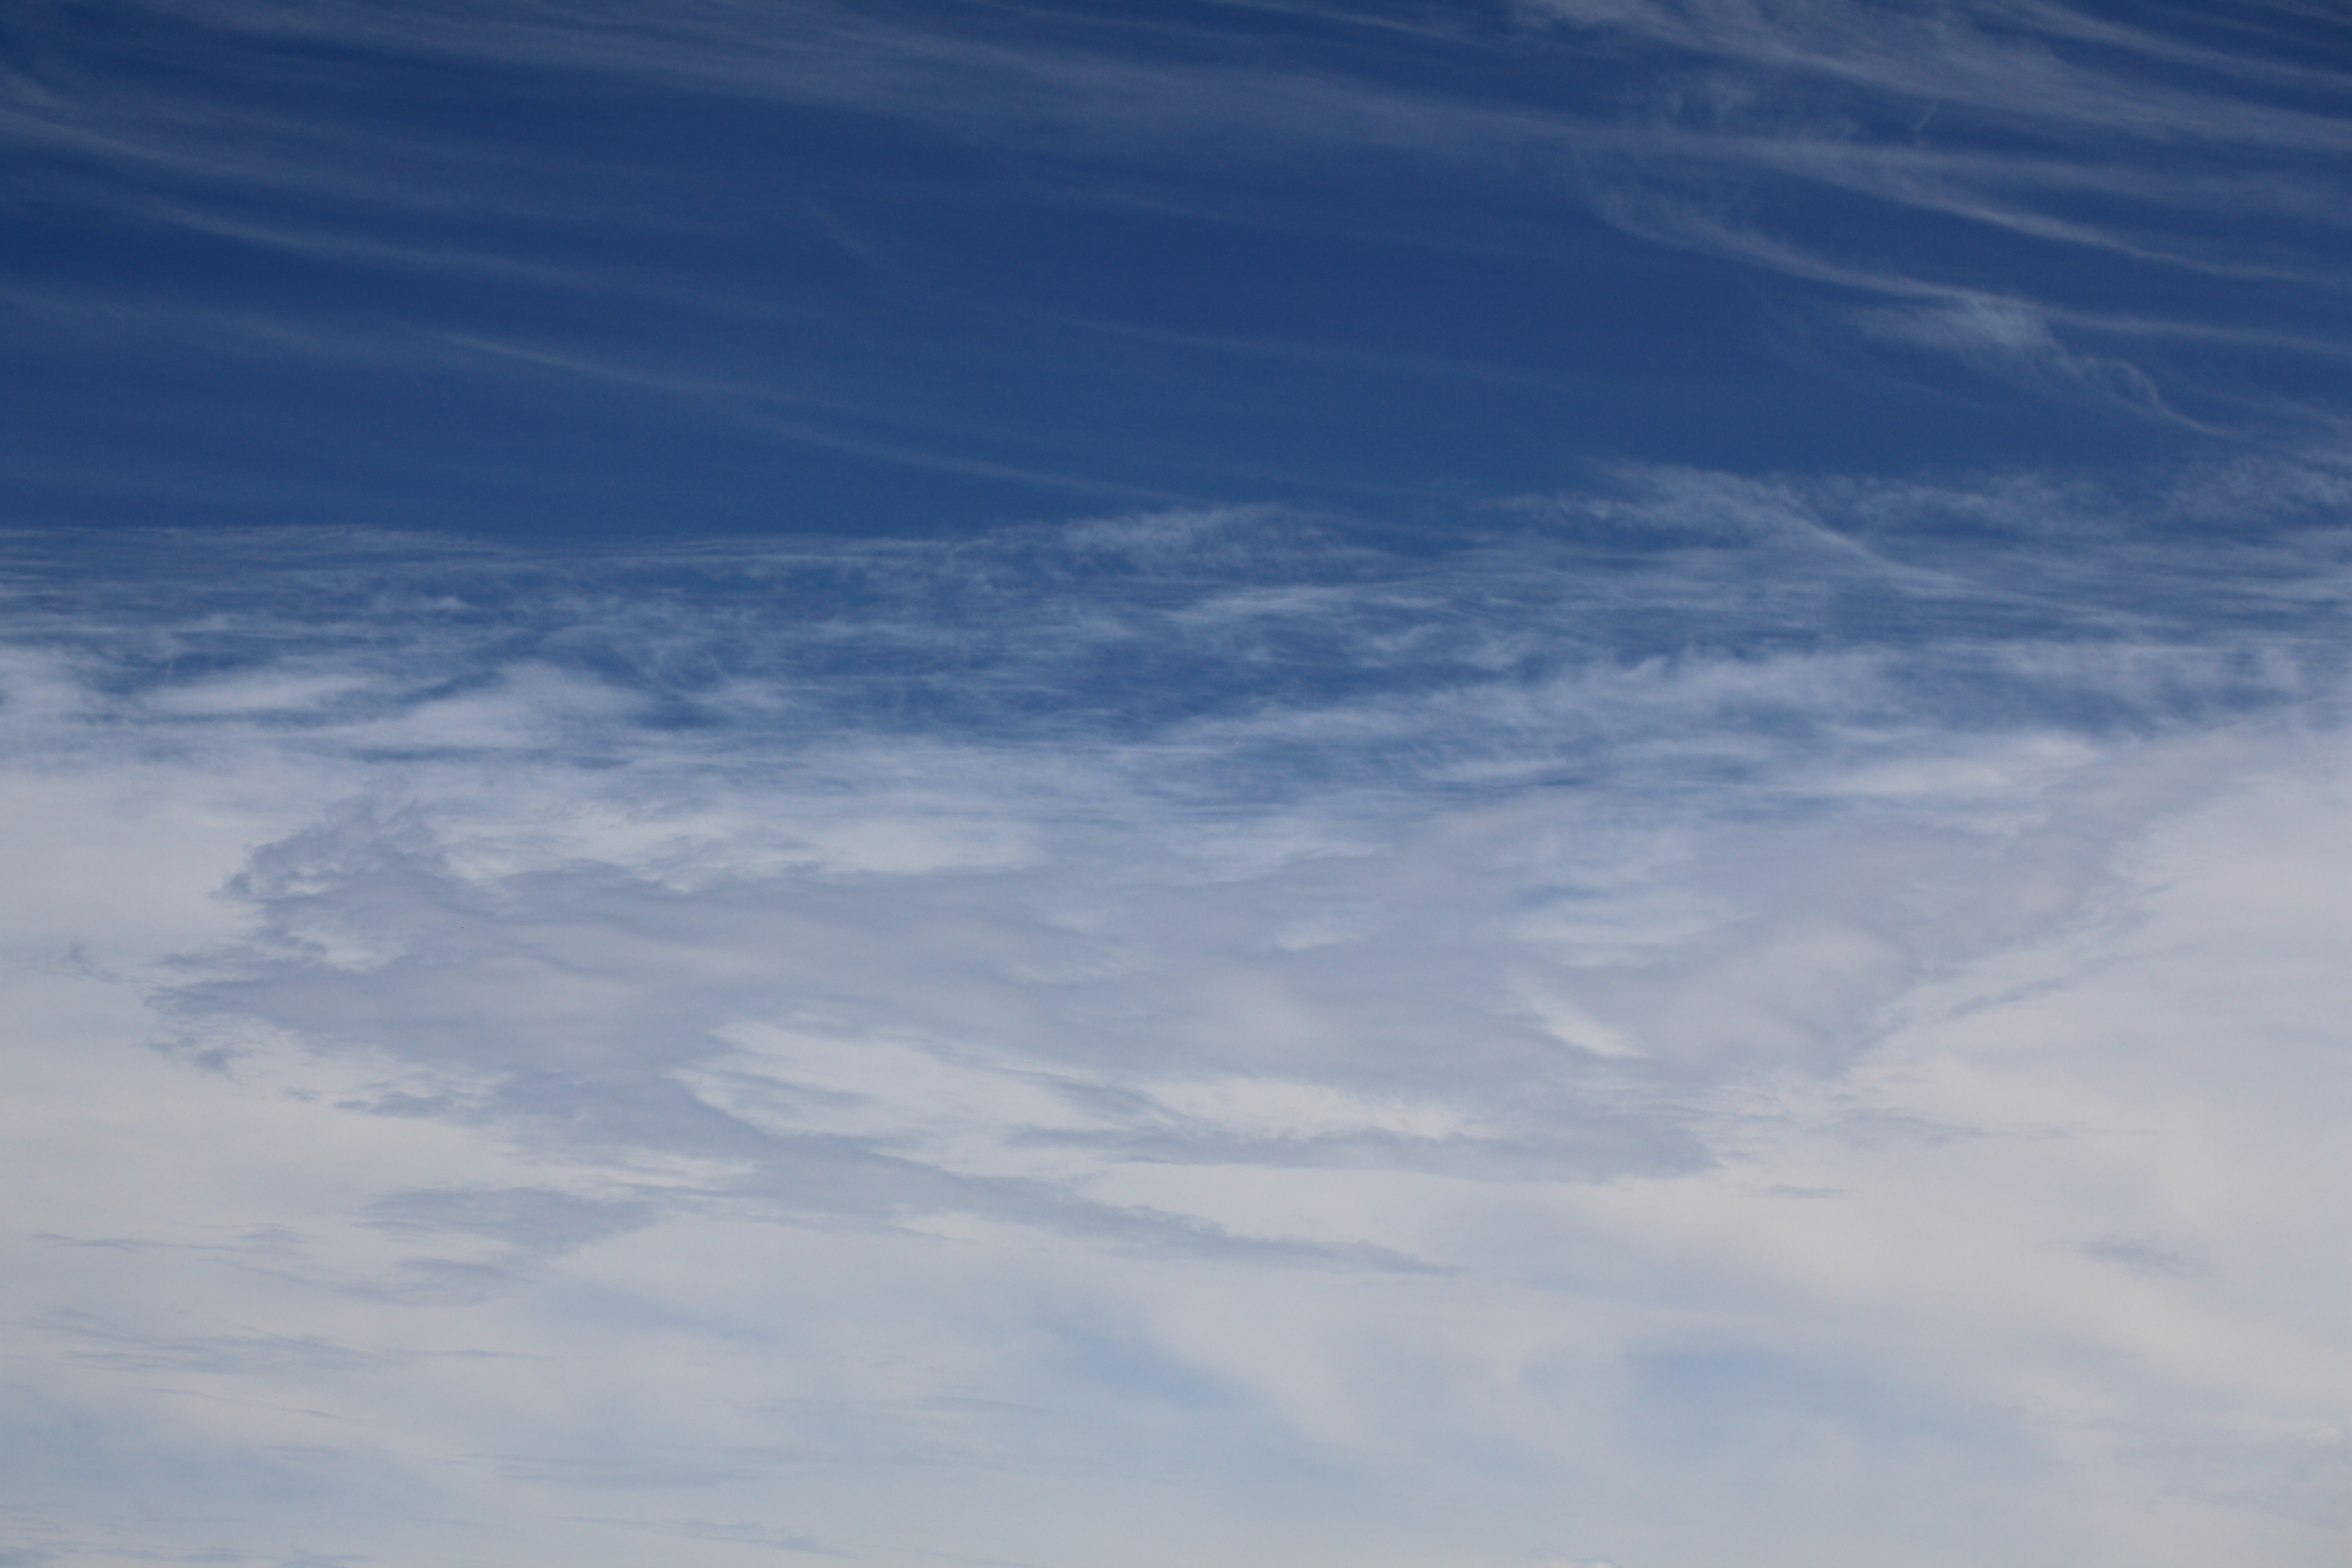
horizon, cloud, sky, sunlight, dawn, atmosphere, dusk, daytime, high, cumulus, blue, clouds, tochigi, 5d, hires, markii, hi, res, resolution, nasu, nasuropeway, meteorological phenomenon, atmosphere of earth